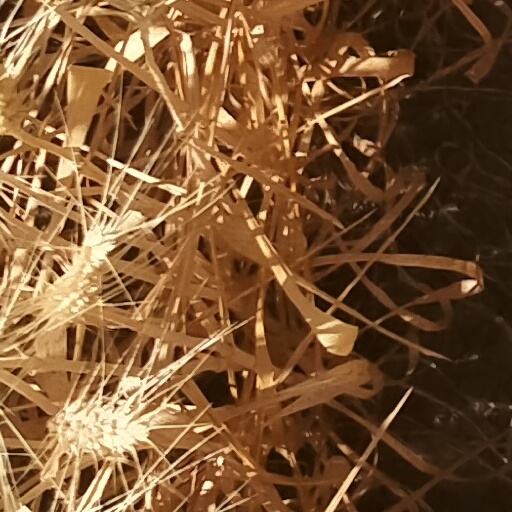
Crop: wheat